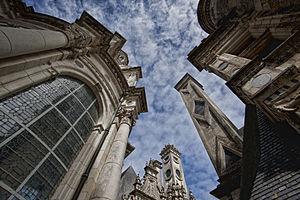
Le château de Chambord est un château français situé dans la commune de Chambord, dans le département de Loir-et-Cher en région Centre-Val de Loire.